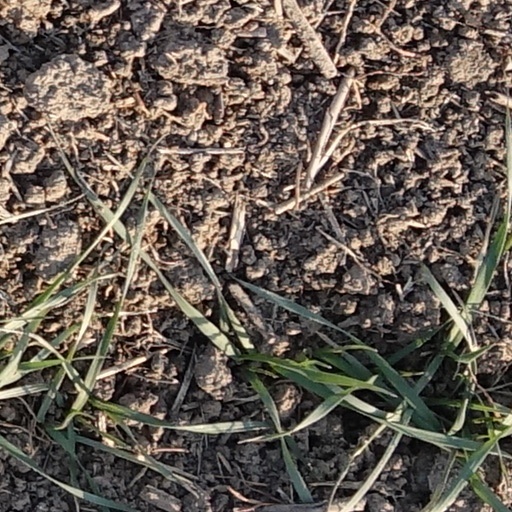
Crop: wheat